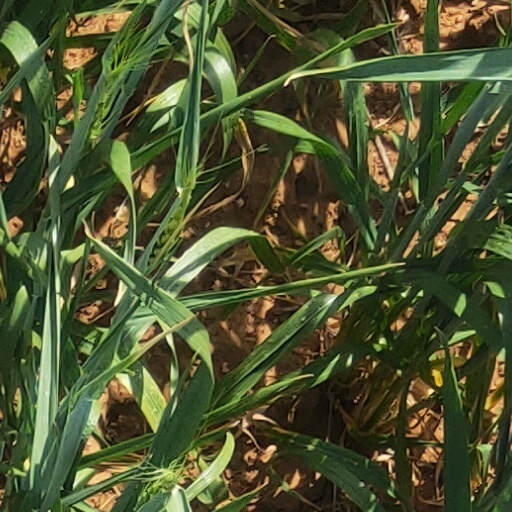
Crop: wheat